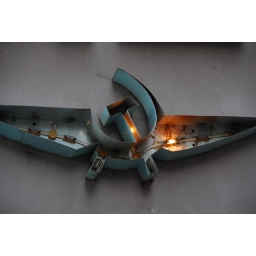
illuminated sign outside of the areoflot office in budapest